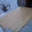
Label: table